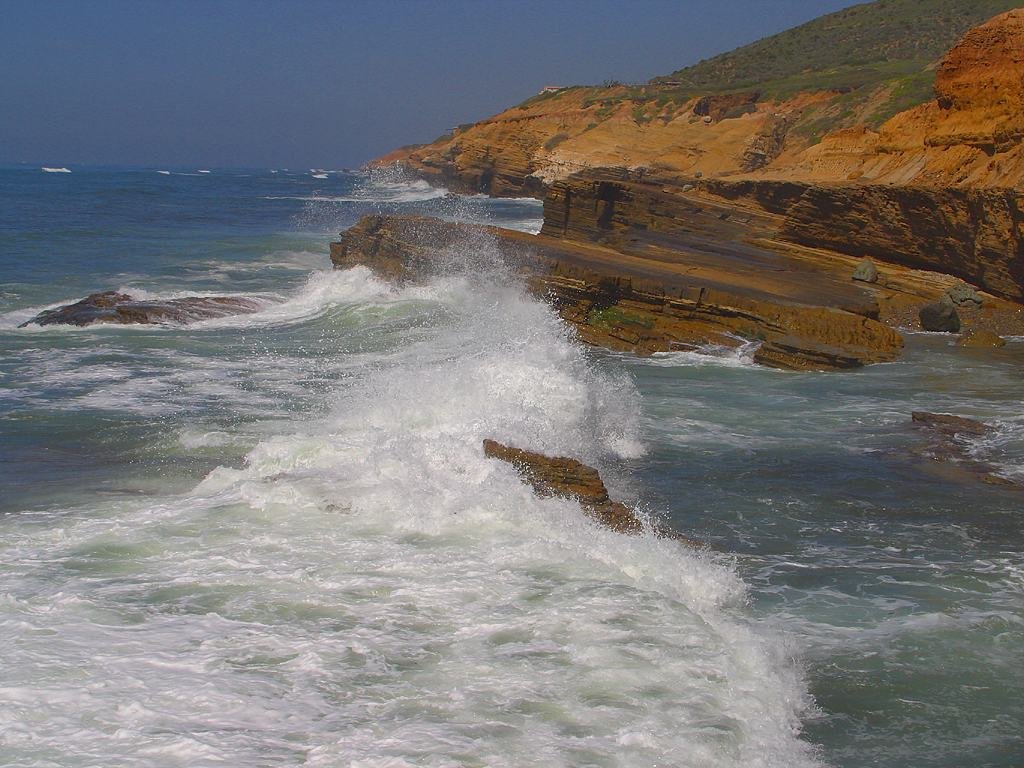
beach, sea, coast, water, rock, ocean, shore, wave, river, cliff, cove, spray, bay, rapid, terrain, body of water, cape, wind wave